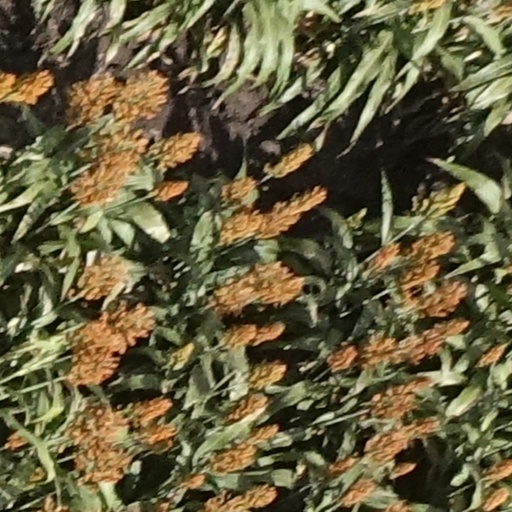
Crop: sorghum